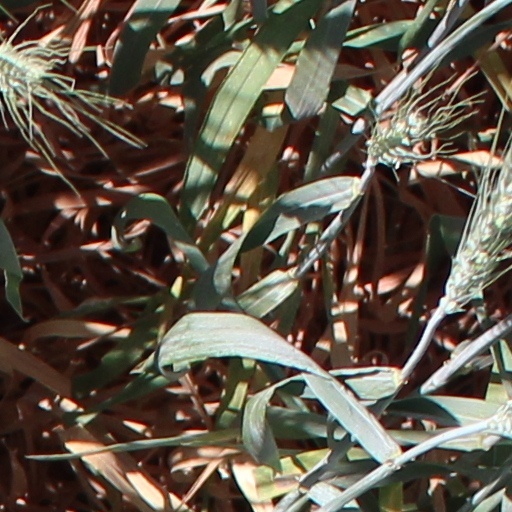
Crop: wheat